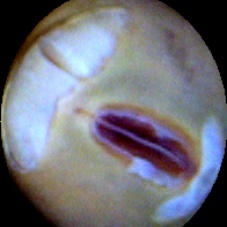
Label: Broken